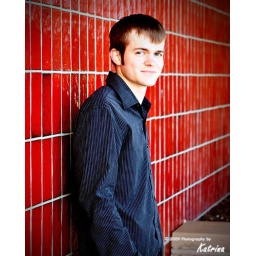
boy against red wall